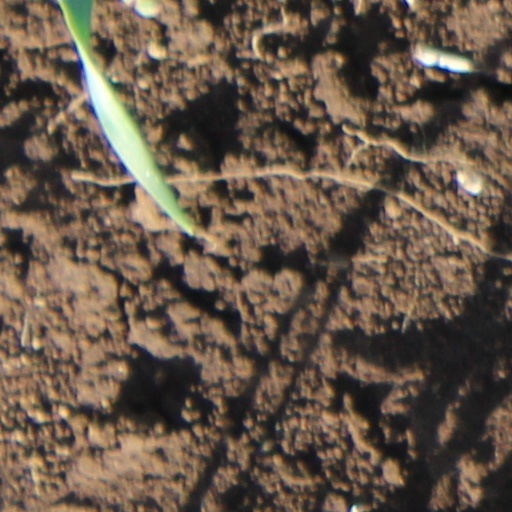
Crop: wheat